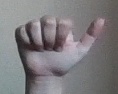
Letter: dhad